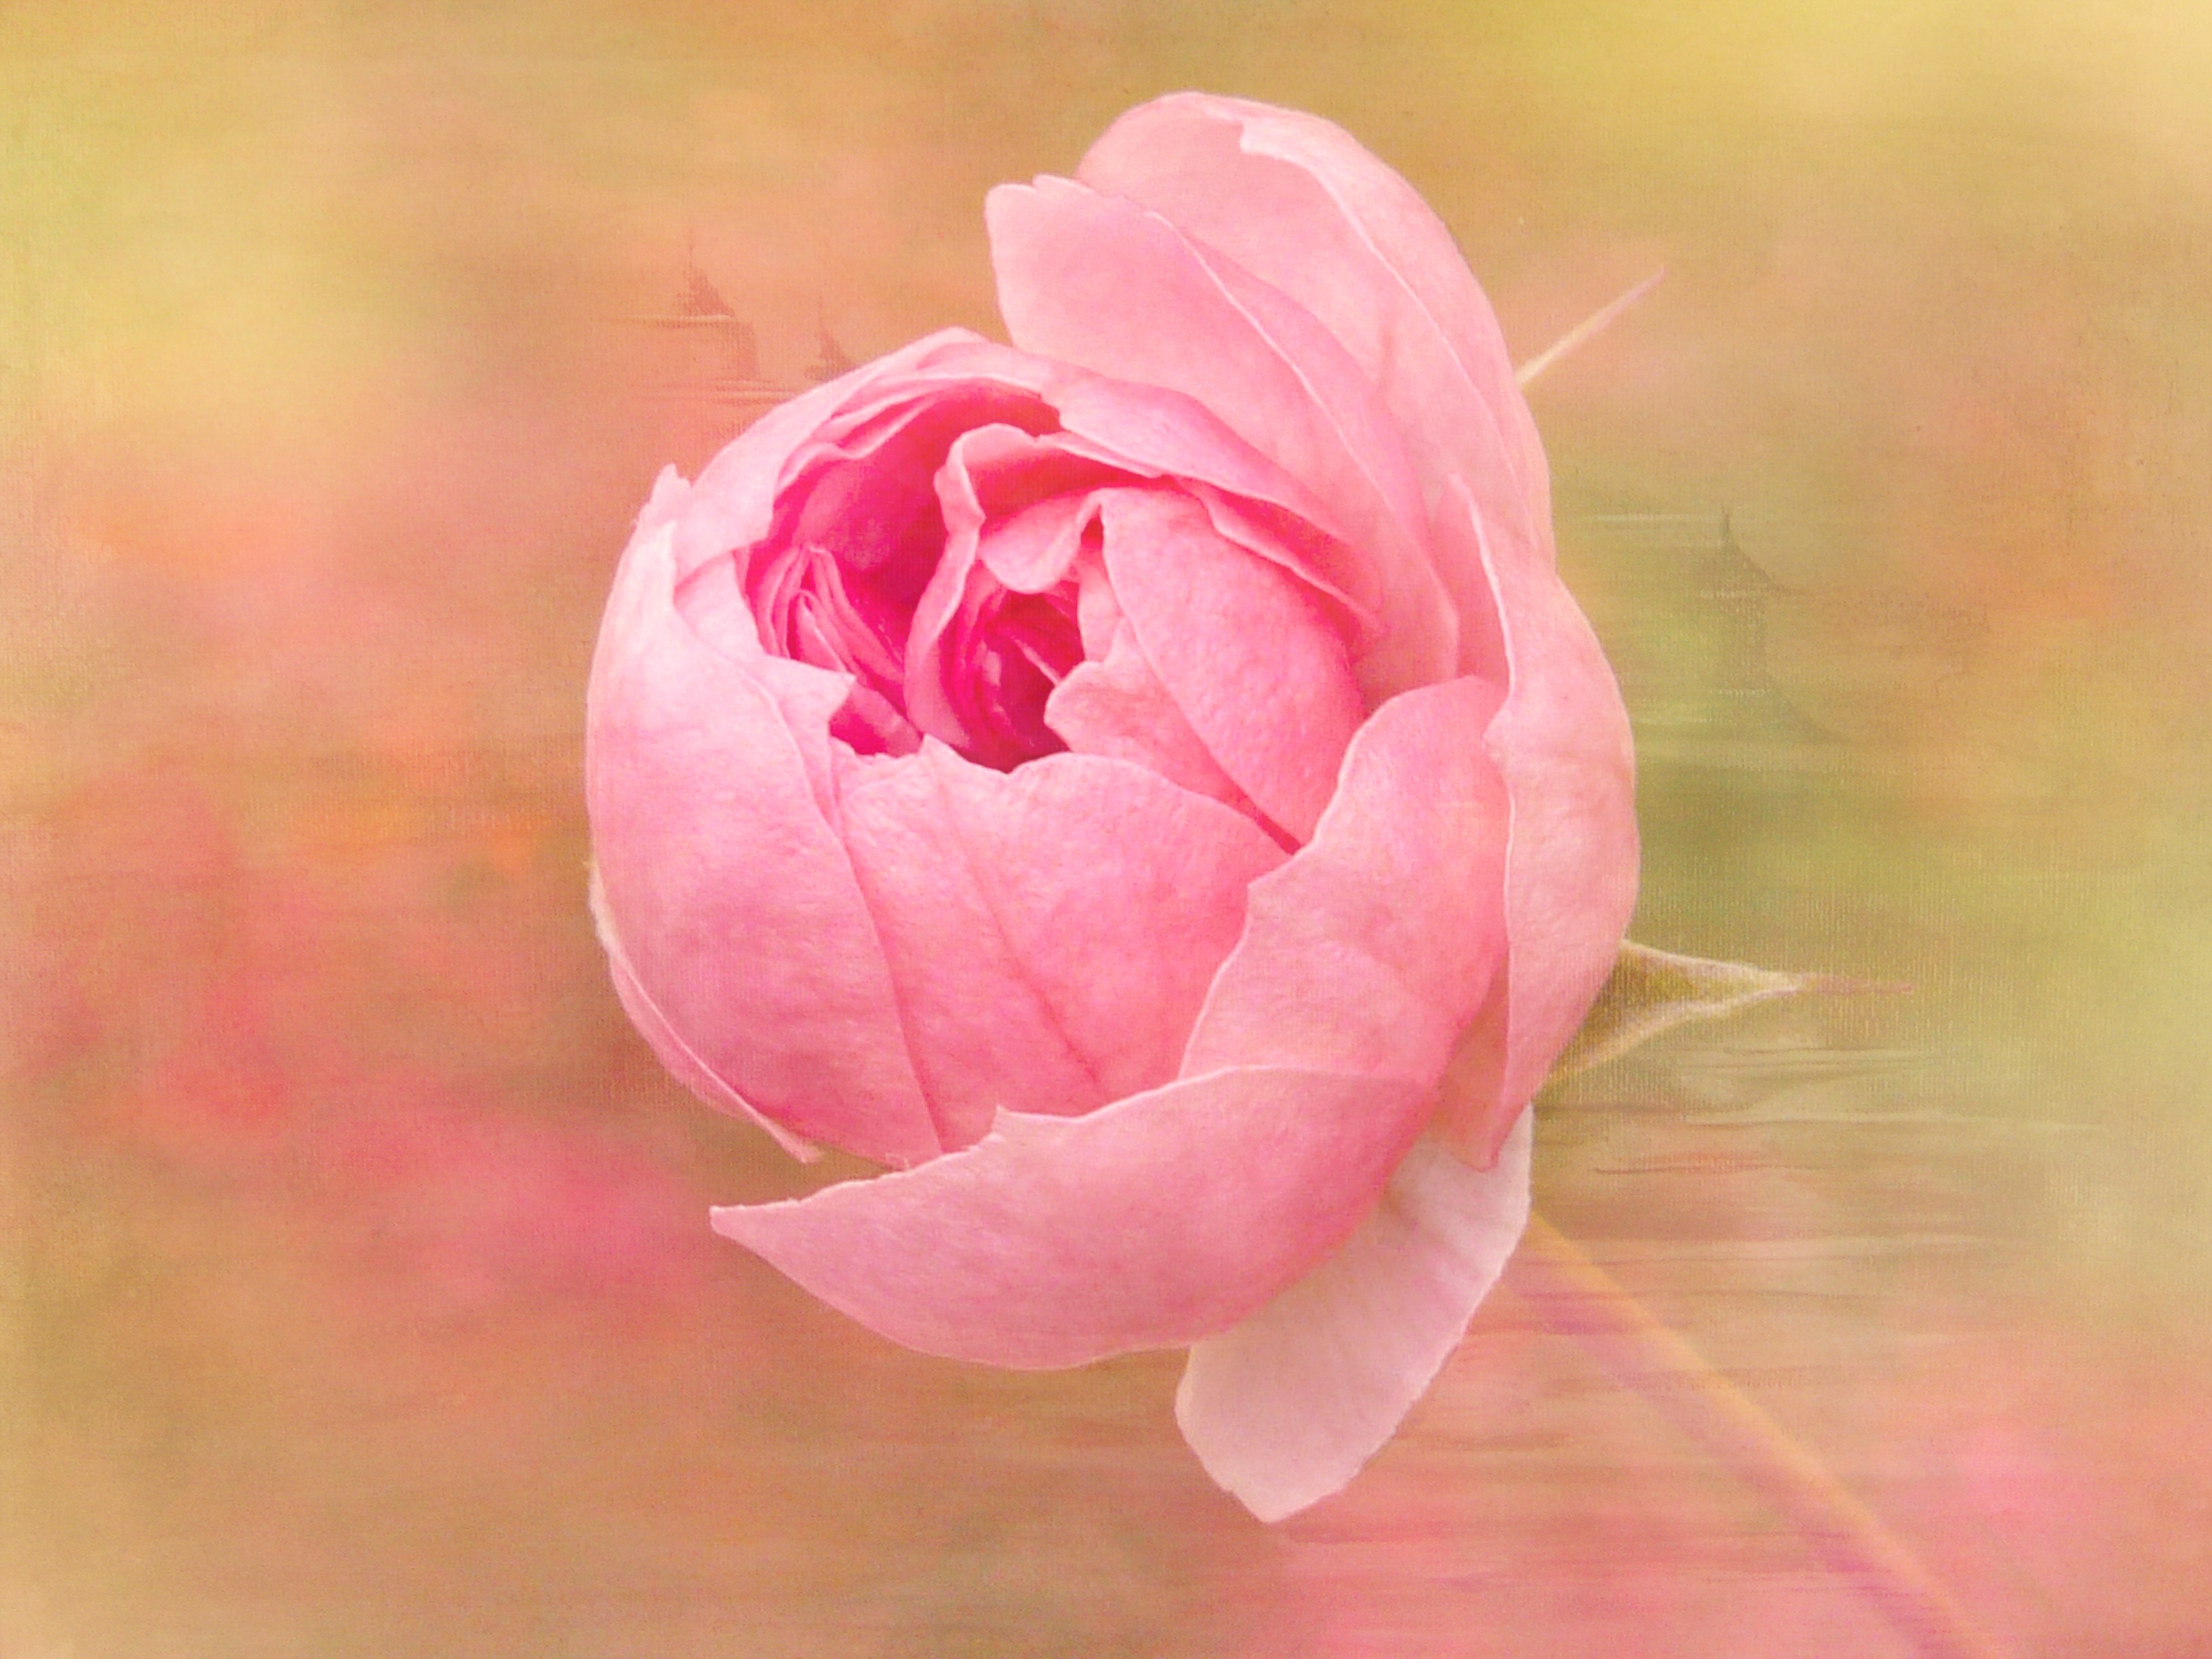
blossom, plant, flower, petal, bloom, rose, pink, painting, close up, peony, macro photography, flowering plant, land plant